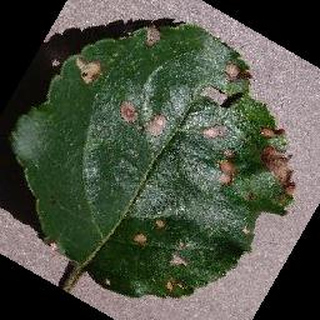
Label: apple_black_rot